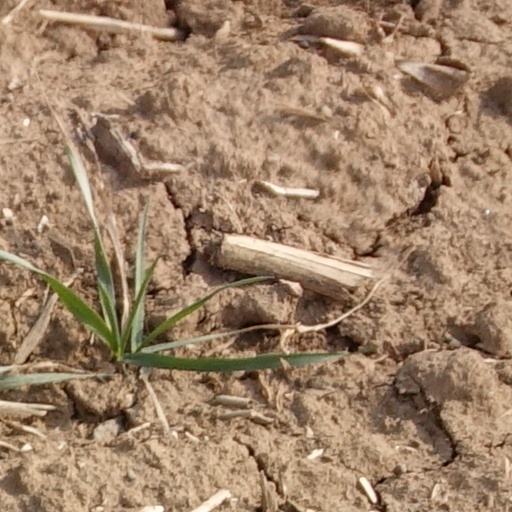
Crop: wheat